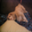
Label: dog